Manx Telecom

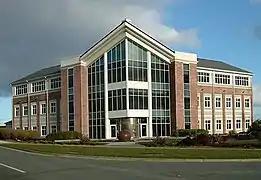
Manx Telecom headquarters in the Isle of Man Business Park, Douglas

Manx Telecom operates fixed line and mobile networks, and data centres on the Isle of Man. The Global Solutions division operates outside of the Isle of Man through mobile virtual network operator (MVNO) and international roaming agreements.